2016 Football League Cup final

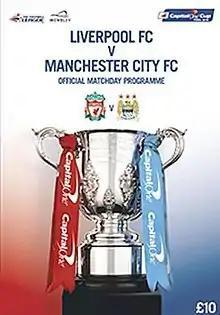
Match programme cover

The 2016 Football League Cup Final was a football match played at Wembley Stadium, London, on 28 February 2016 to determine the winner of the 2015–16 Football League Cup, the 56th edition of the Football League Cup, a competition for the 92 teams in the Premier League and Football League. It was contested by Liverpool and Manchester City, with Manchester City winning 3–1 in a penalty shoot-out after the match had finished 1–1 after extra time. They would have qualified for the Third Qualifying Round of the 2016–17 UEFA Europa League, but they ultimately qualified for the 2016–17 UEFA Champions League instead by virtue of their league position.